2019 FIBA U16 European Championship Division B

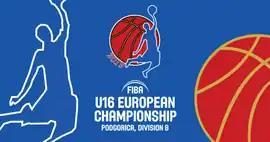

The 2019 FIBA U16 European Championship Division B was the 16th edition of the Division B of the FIBA U16 European Championship. It was played in Podgorica, Montenegro, from 8 to 17 August 2019. 24 teams participated in the competition. Poland men's national under-16 basketball team won the tournament.